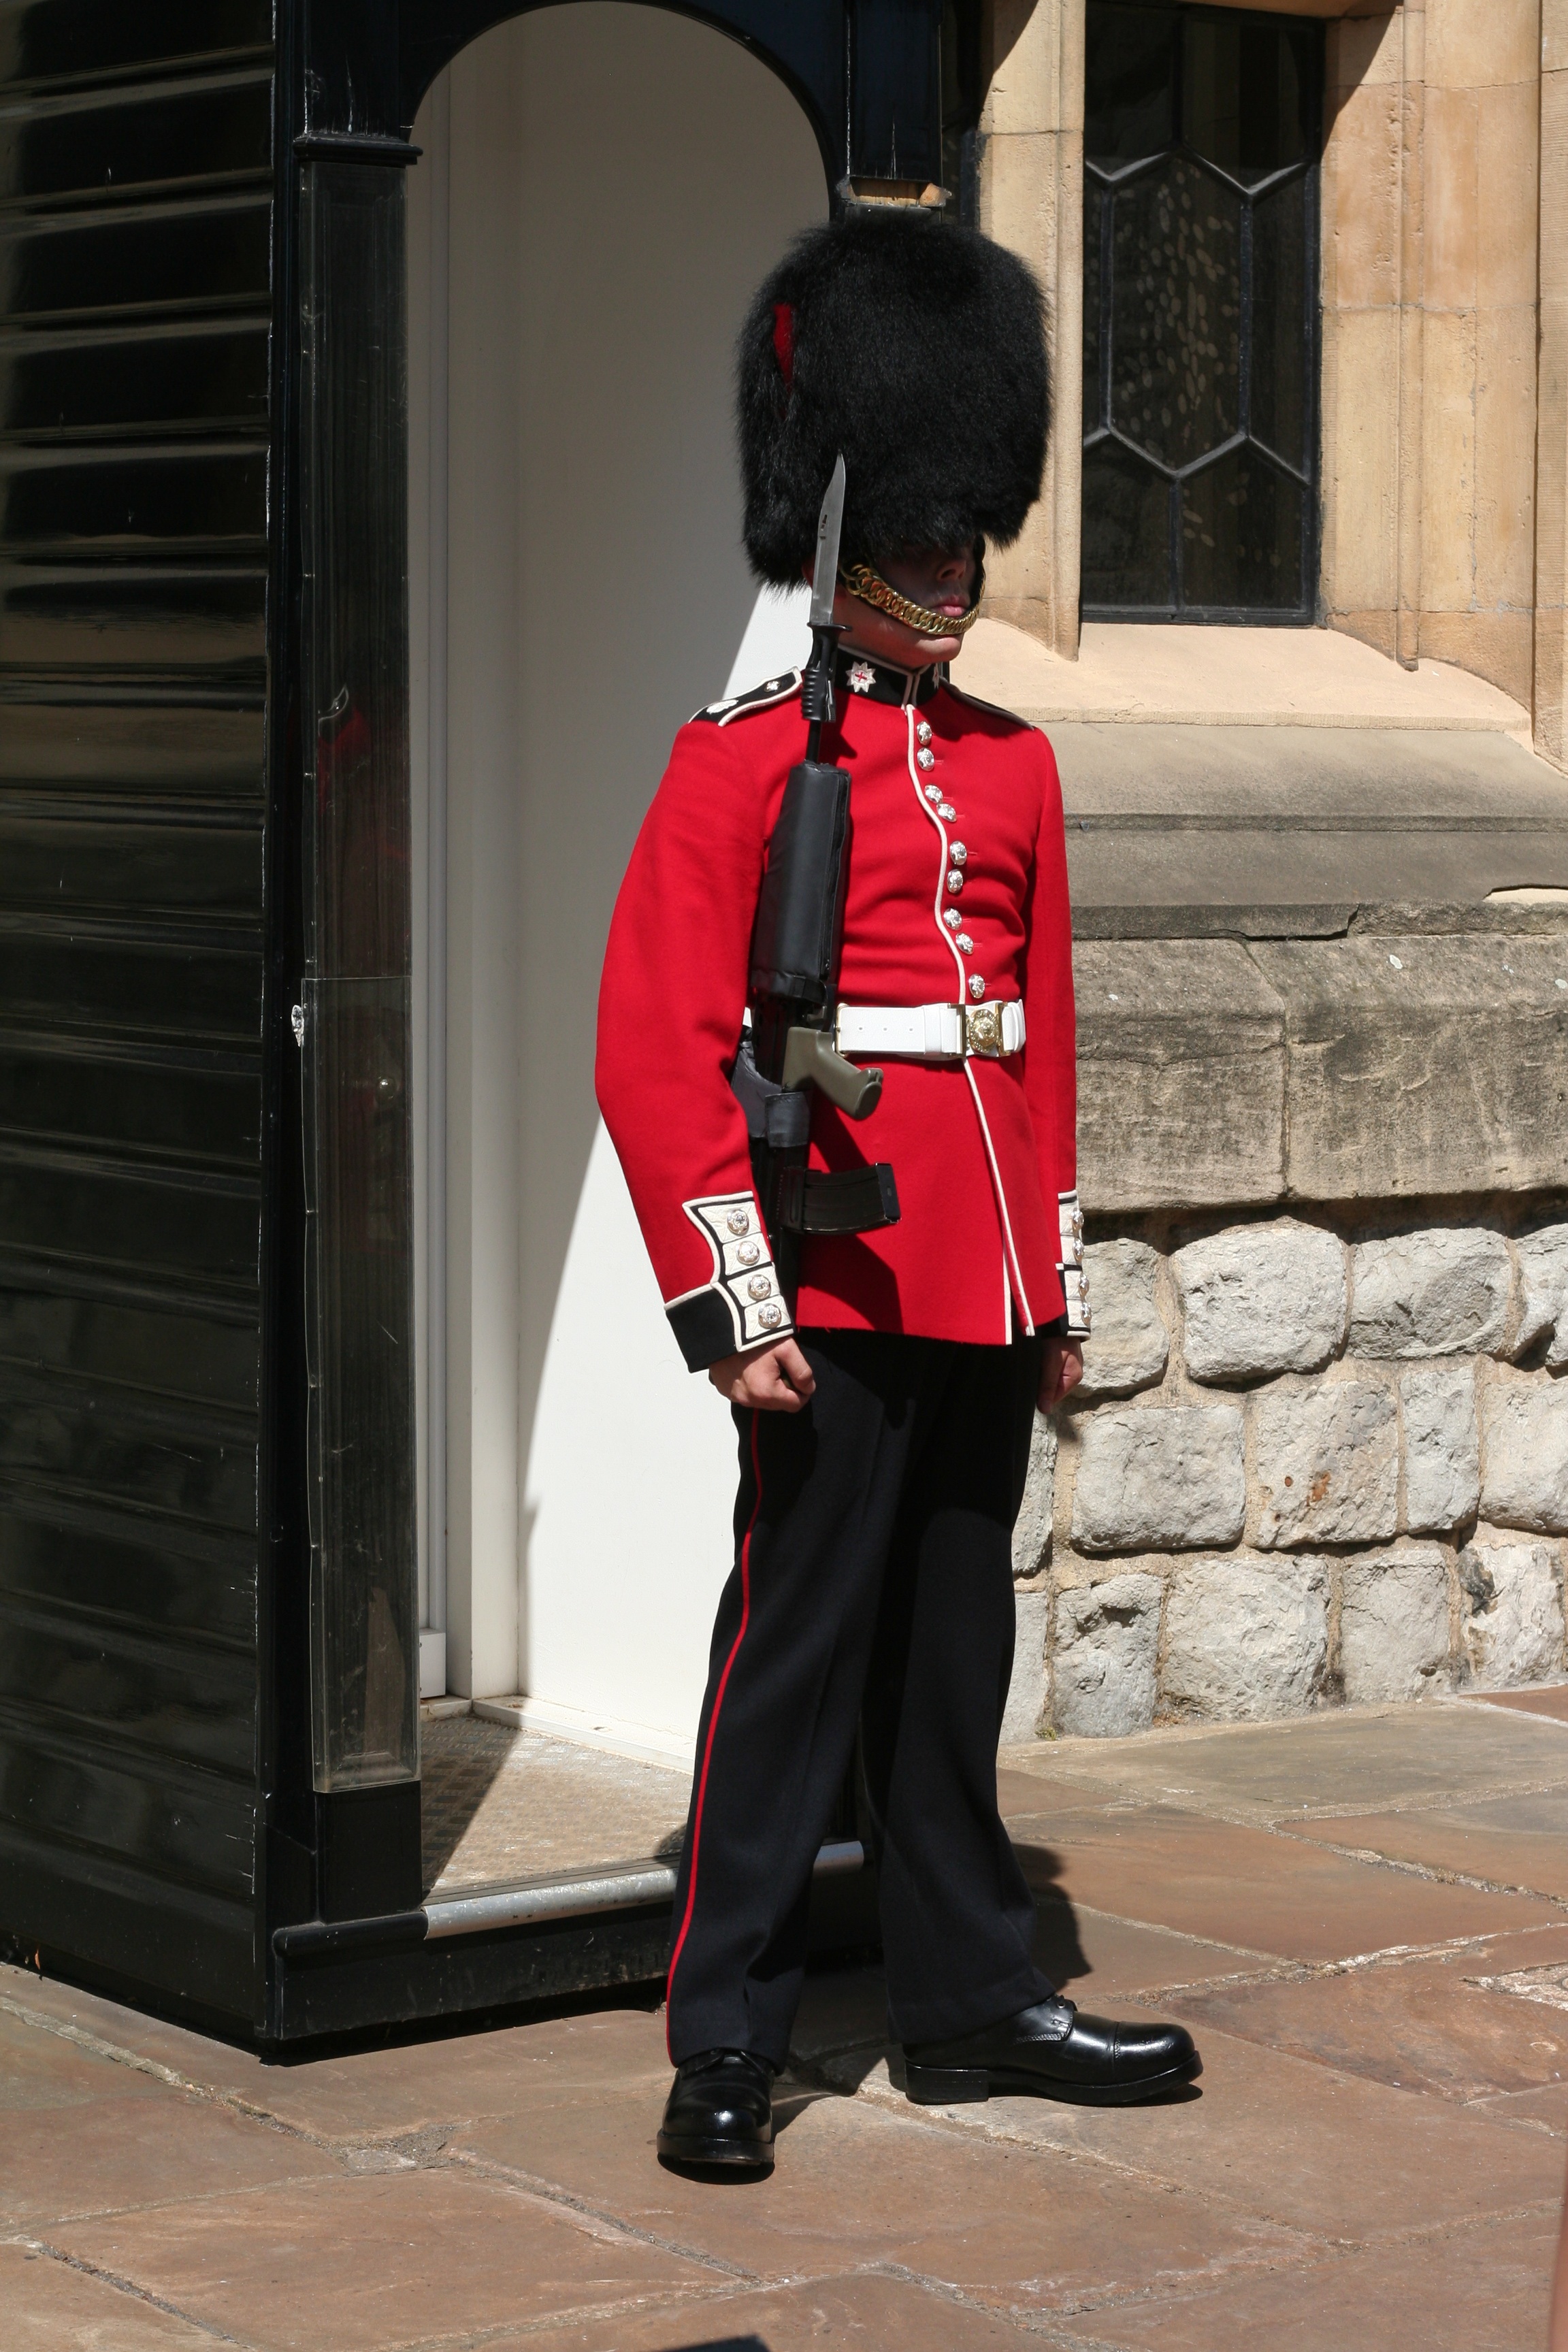
military, spring, soldier, red, fashion, clothing, black, lady, outerwear, places of interest, england, london, dress, costume, guard, tower of london, bobby, human positions